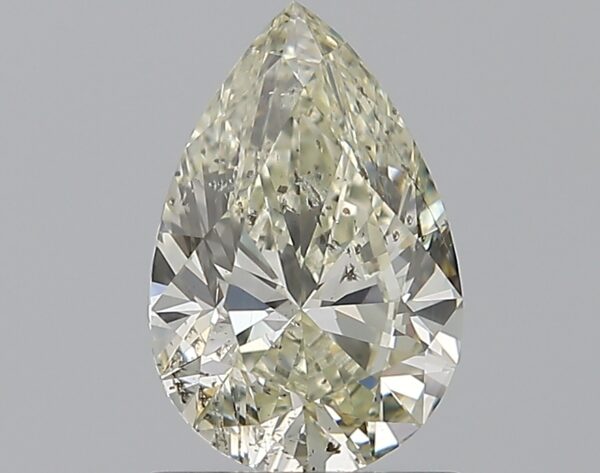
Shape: pear
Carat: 1
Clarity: SI2
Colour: K
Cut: VG
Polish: VG
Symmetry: VG
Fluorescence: N
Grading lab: IGI
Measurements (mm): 8.42 x 5.55 x 3.5